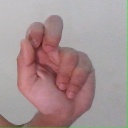
अक्षर: ढ